Answer in natural language. Consider the 3D positions of the objects in the scene and not just the 2D positions in the image. Is the centerpoint of  white color sperical shape office chair (marked A) at a higher height than light gray side table with casters (marked B)? Choose between the following options: yes or no
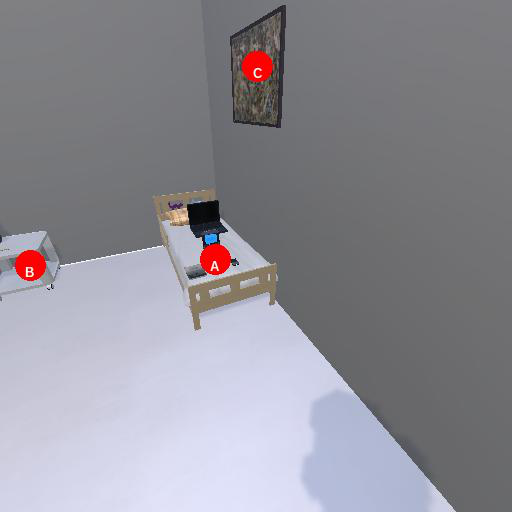
<answer>no</answer>